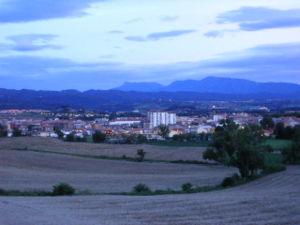
Manlleu est une commune de la comarque d'Osona dans la province de Barcelone en Catalogne.
Les austrophiles sont les partisans de la Maison Habsbourg d'Autriche et de son prétendant au trône, l'archiduc Charles, durant la guerre de Succession d'Espagne. Un bonne partie d'eux sont enterrés au Fossar de les Moreres, où les Catalans leur rendent hommage au moment de la fête nationale de la Catalogne.